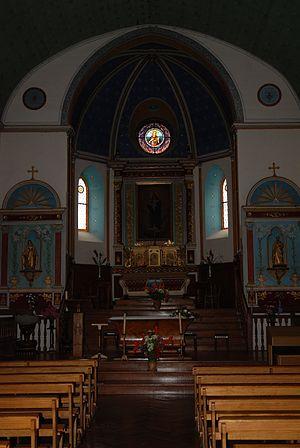
Estérençuby est une commune française, située dans le département des Pyrénées-Atlantiques en région Nouvelle-Aquitaine.